Common diving petrel

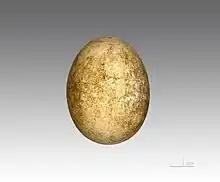
" Pelecanoides urinatrix " egg.

The common diving petrel feeds on the continental shelf during the breeding season, its movements during the non-breeding season are poorly known and whether it disperses more widely is not known. Like other members of their family they catch prey by wing-propelled diving, and are capable of diving to . The diet of this species is dominated by crustaceans. They are known to forage at night on vertically migrating plankton. Feeding is mostly done in the ocean near the shore, but sometimes in the deeper pelagic zone during non-breeding season, which is only 2 months of the year.